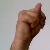
The image shows a hand gesture representing the letter 'N' in Indian Sign Language.